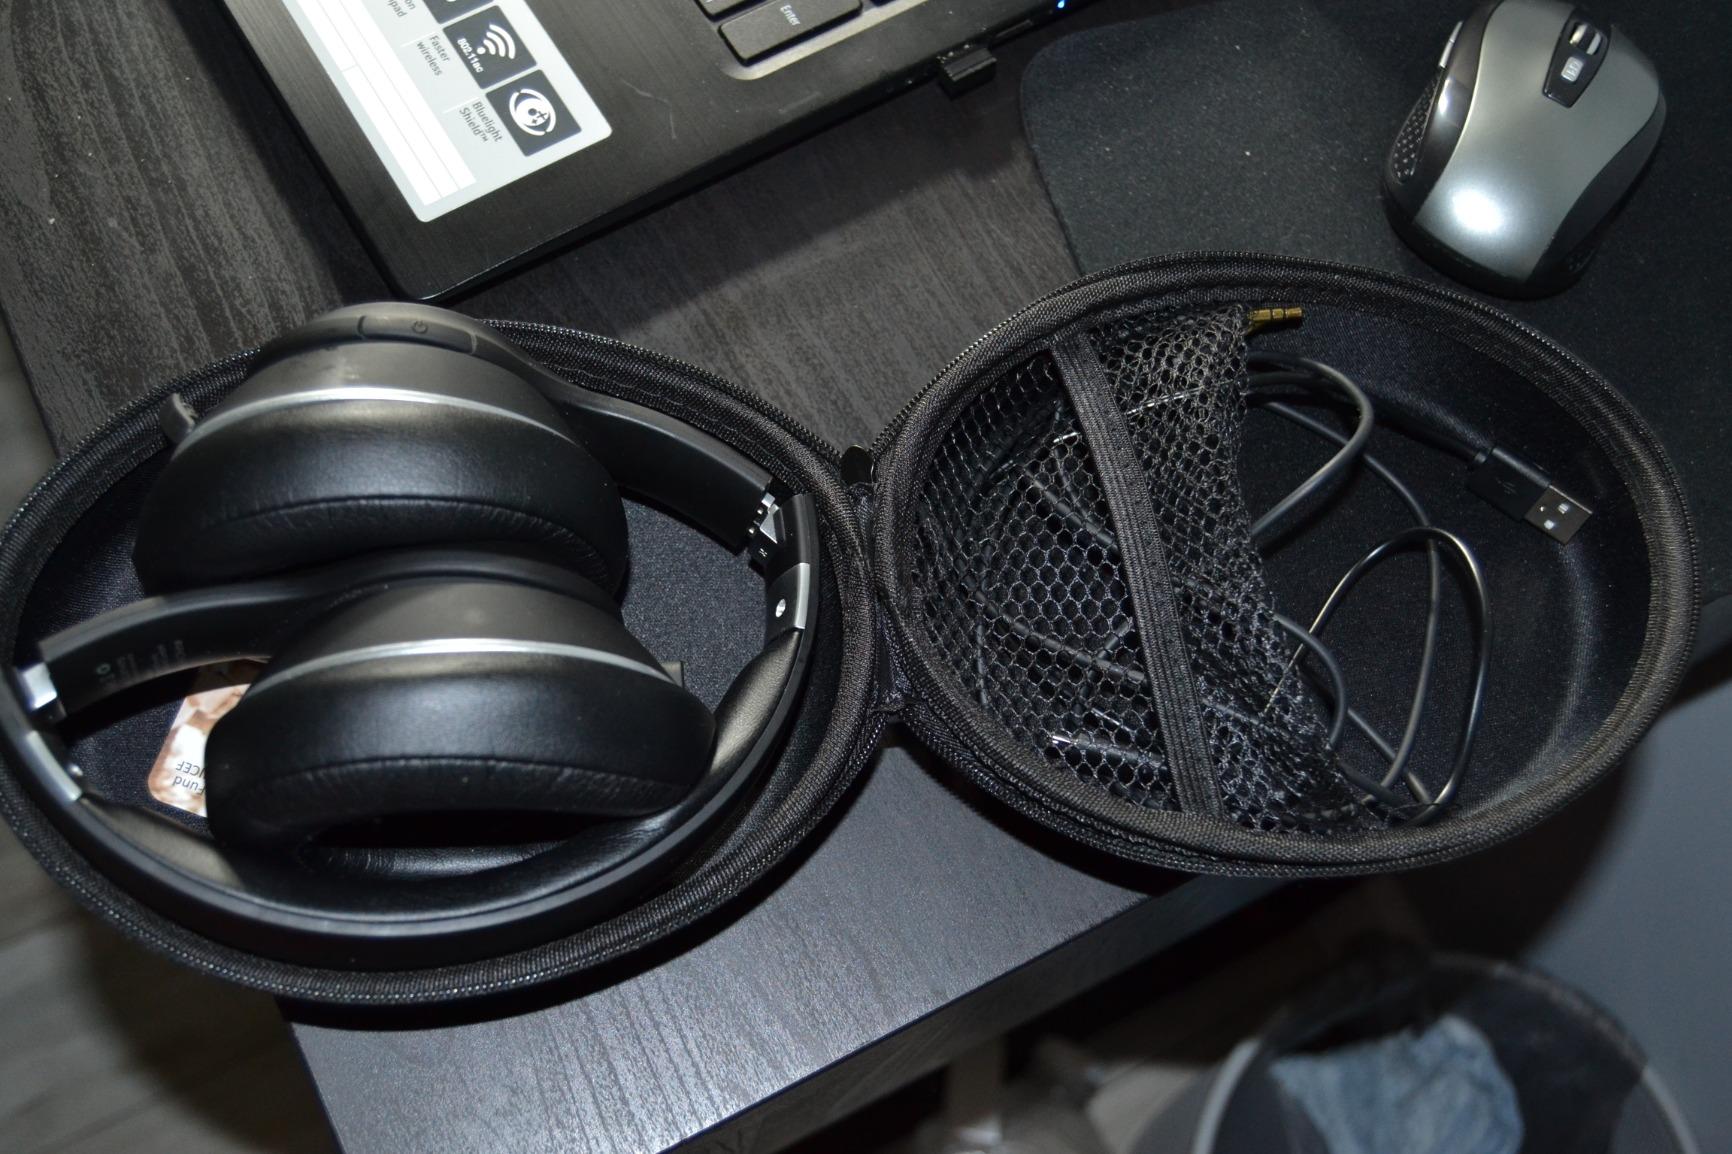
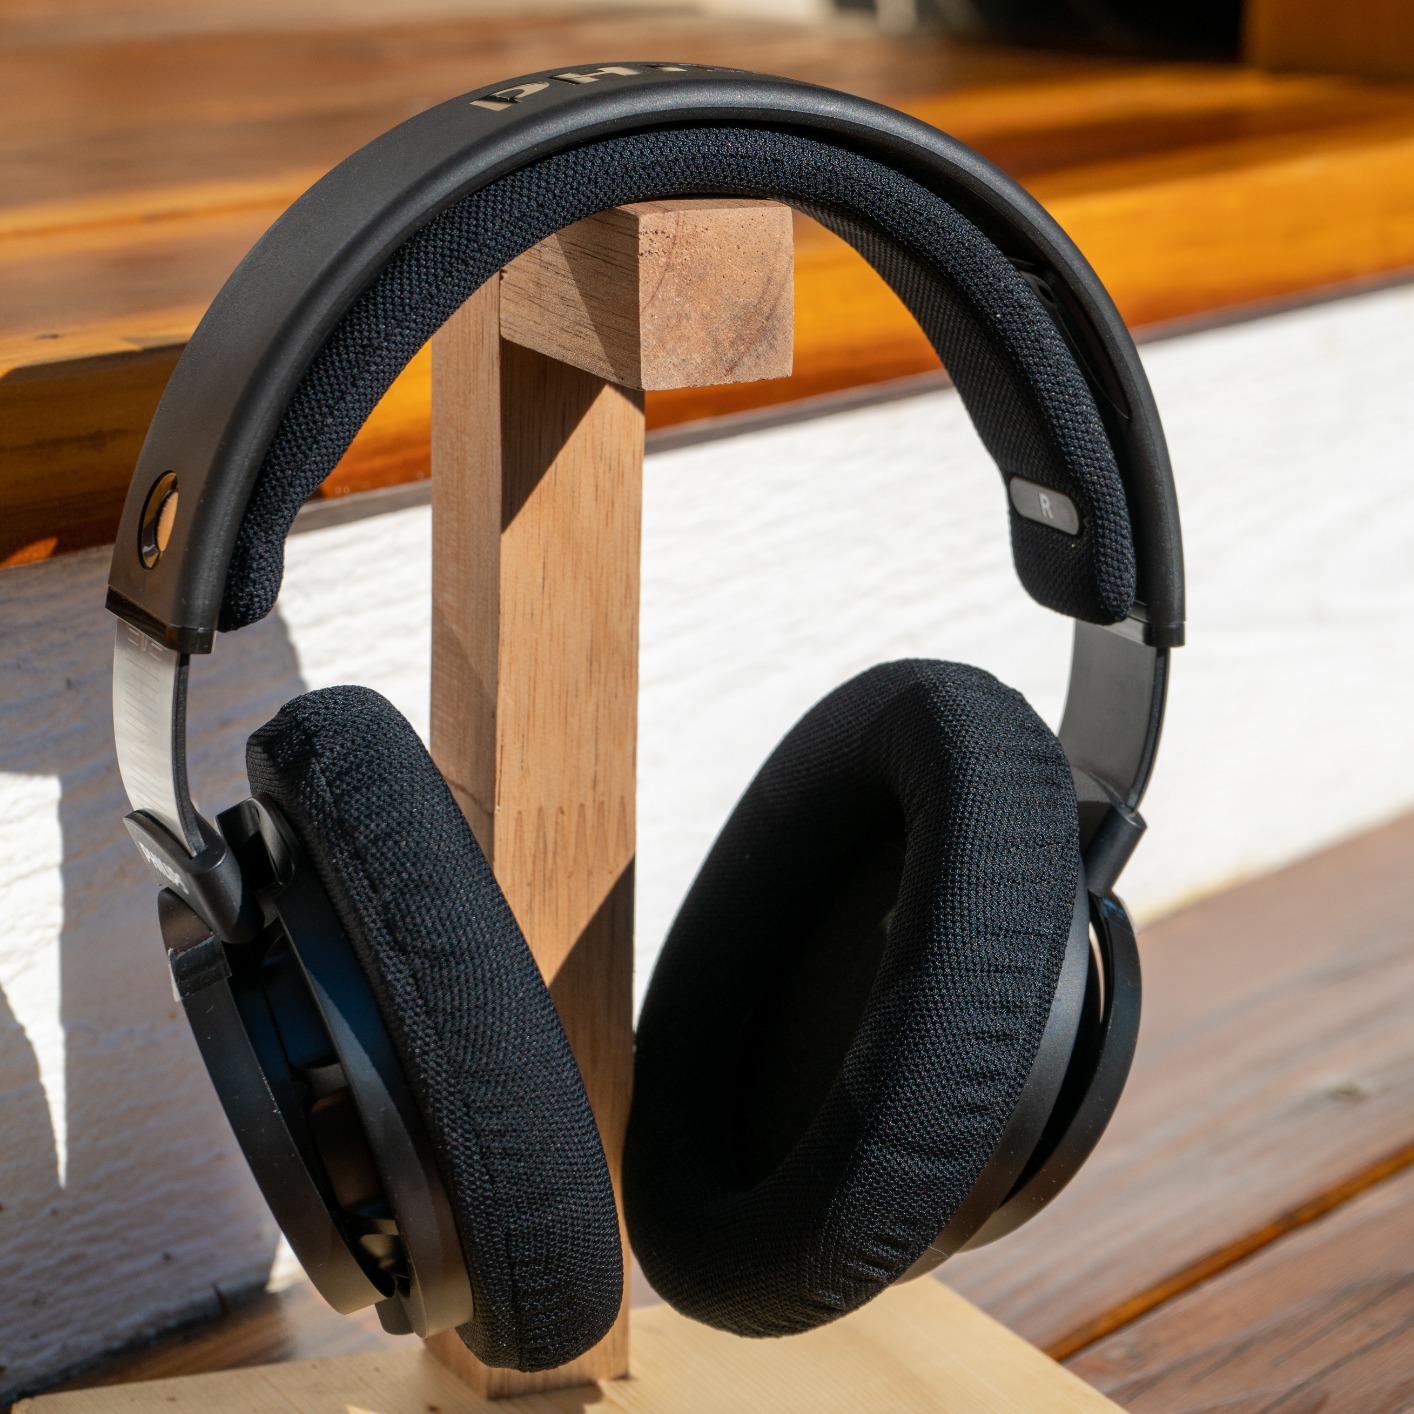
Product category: headphones
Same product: no